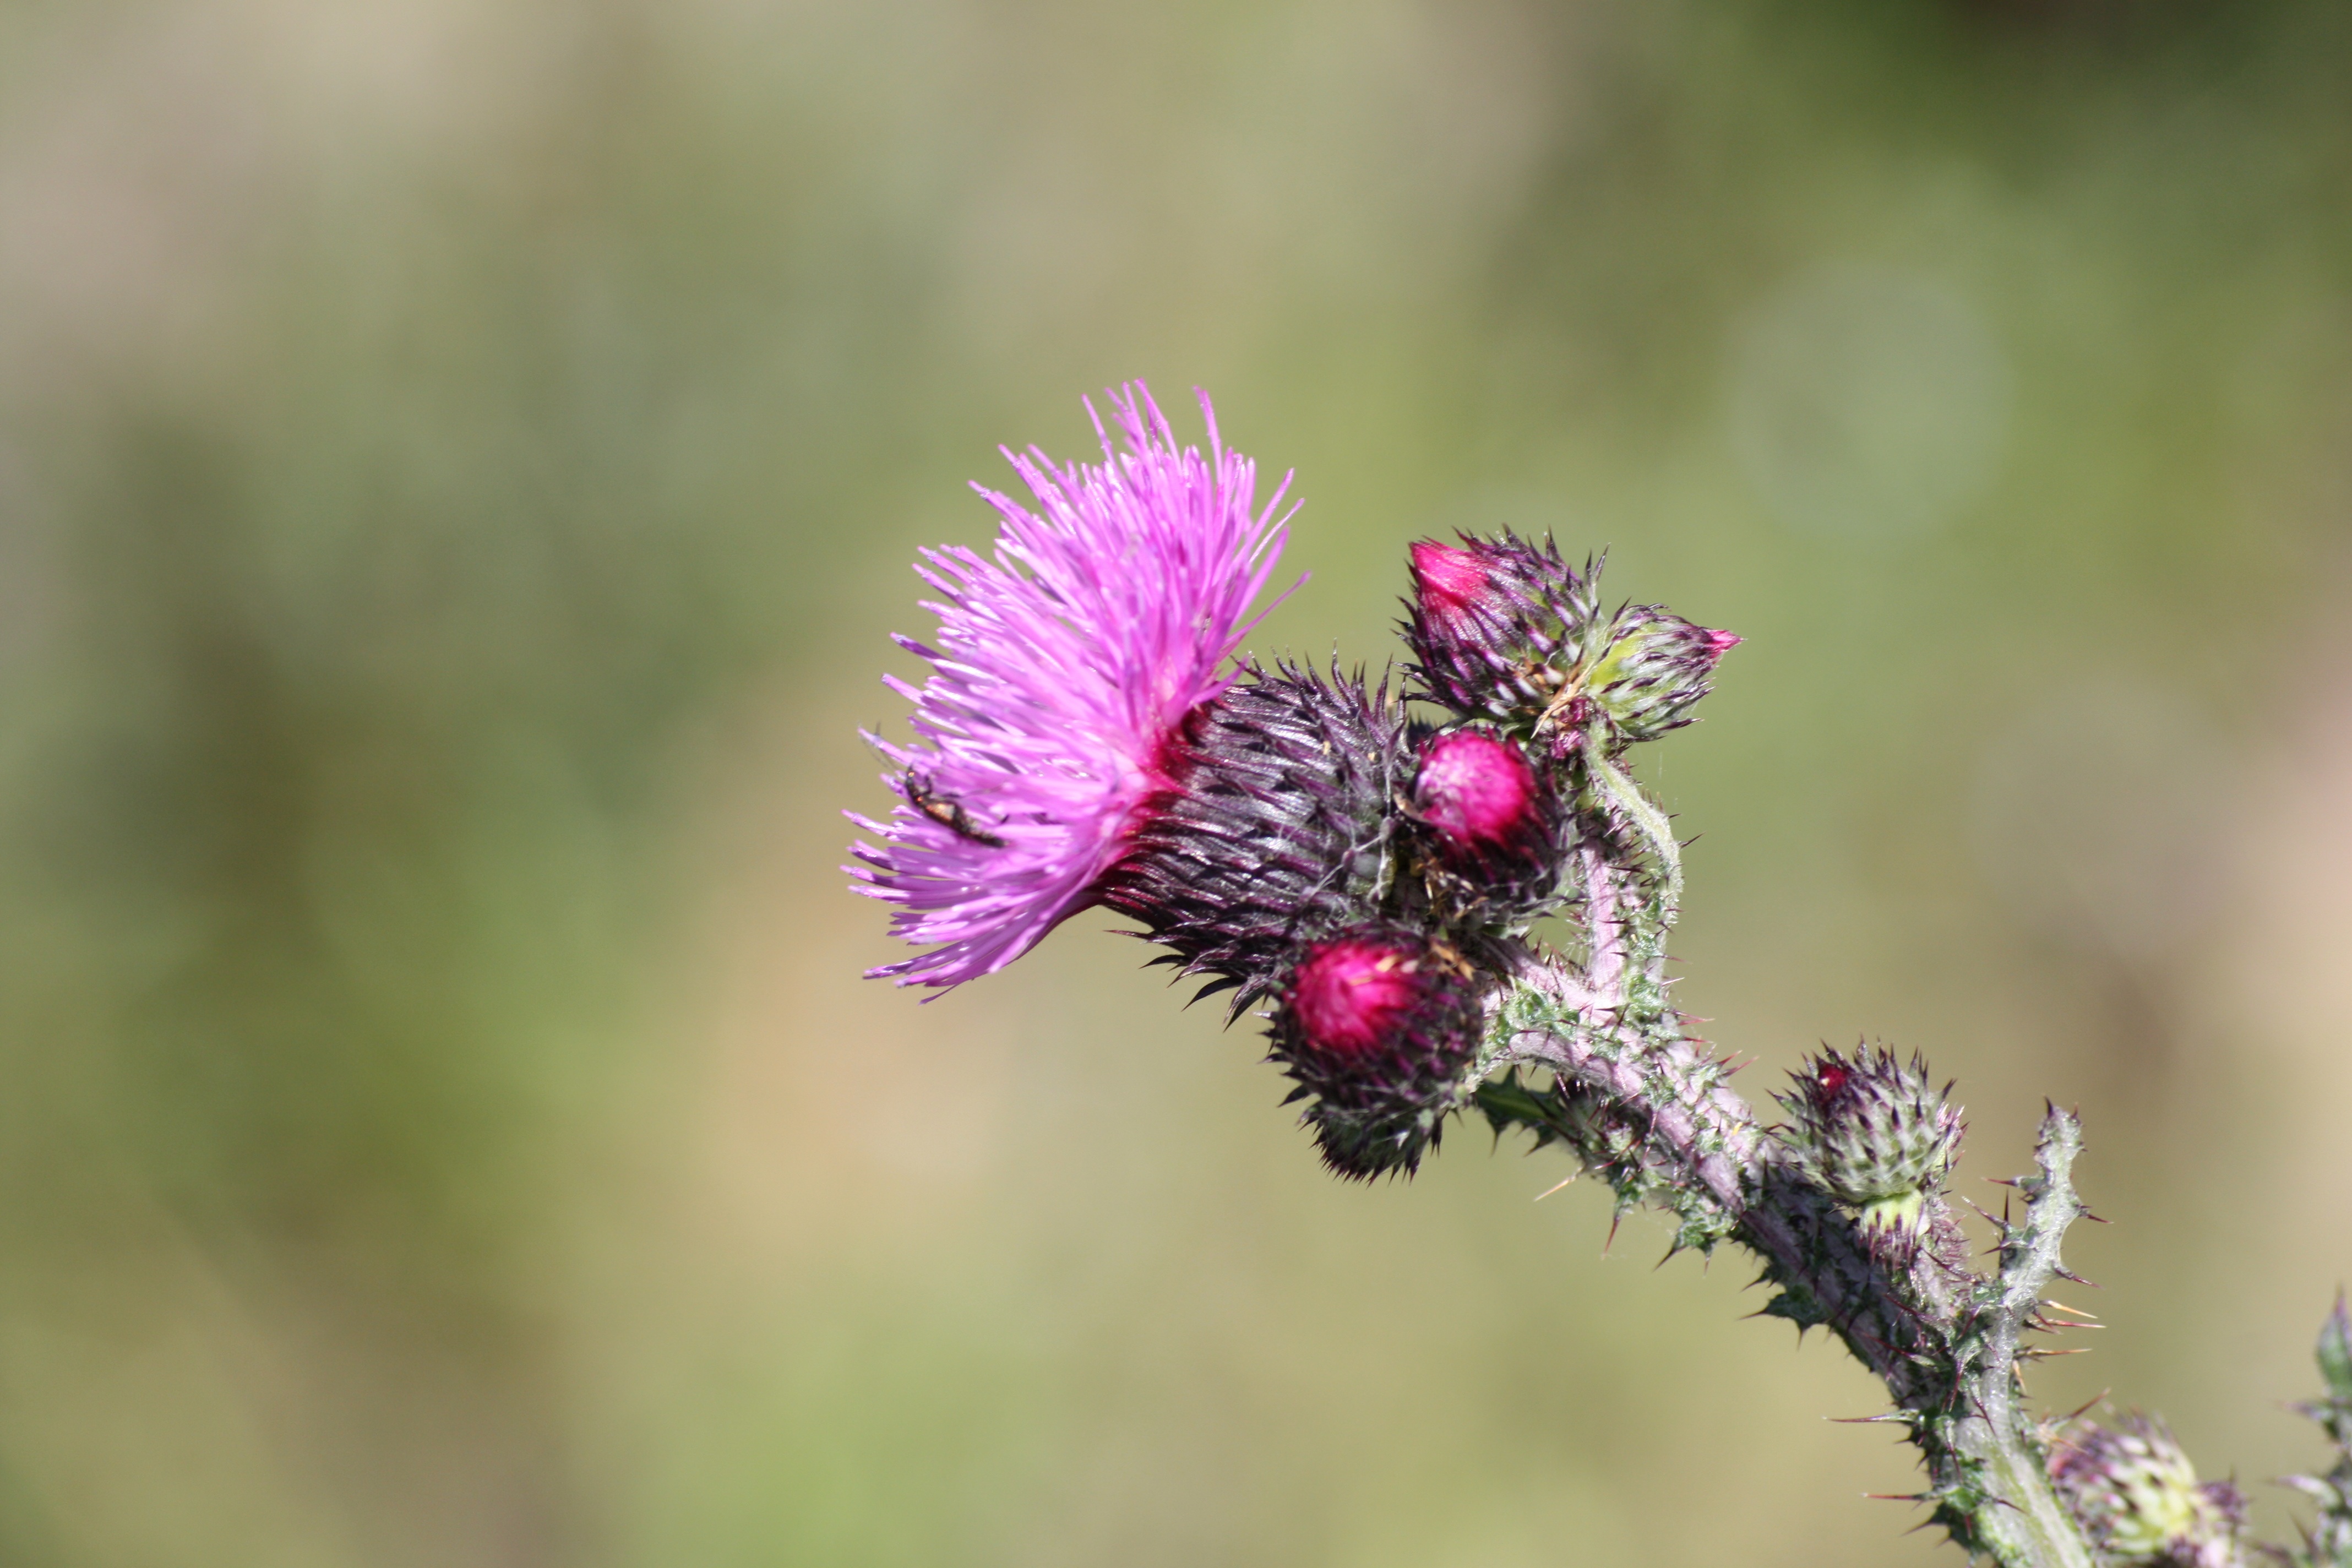
nature, blossom, mountain, plant, photography, flower, petal, insect, botany, flora, fauna, wildflower, close up, thistle, nectar, macro photography, flowering plant, daisy family, alps france, plant stem, land plant